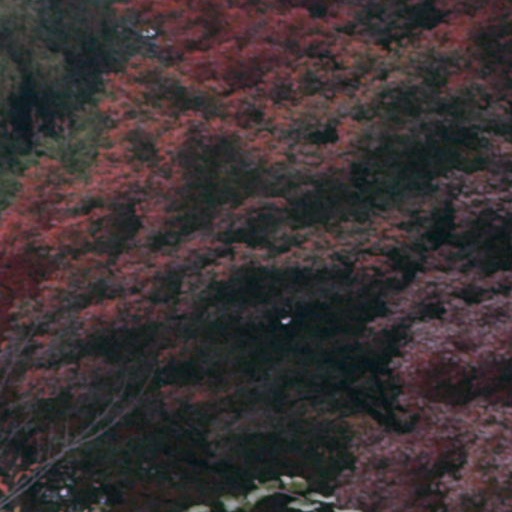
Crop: cassava